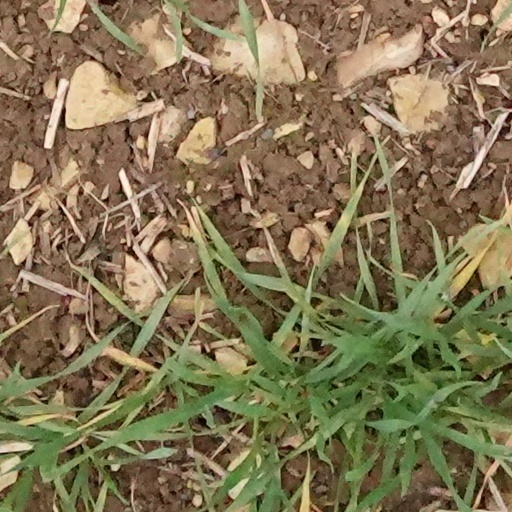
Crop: wheat